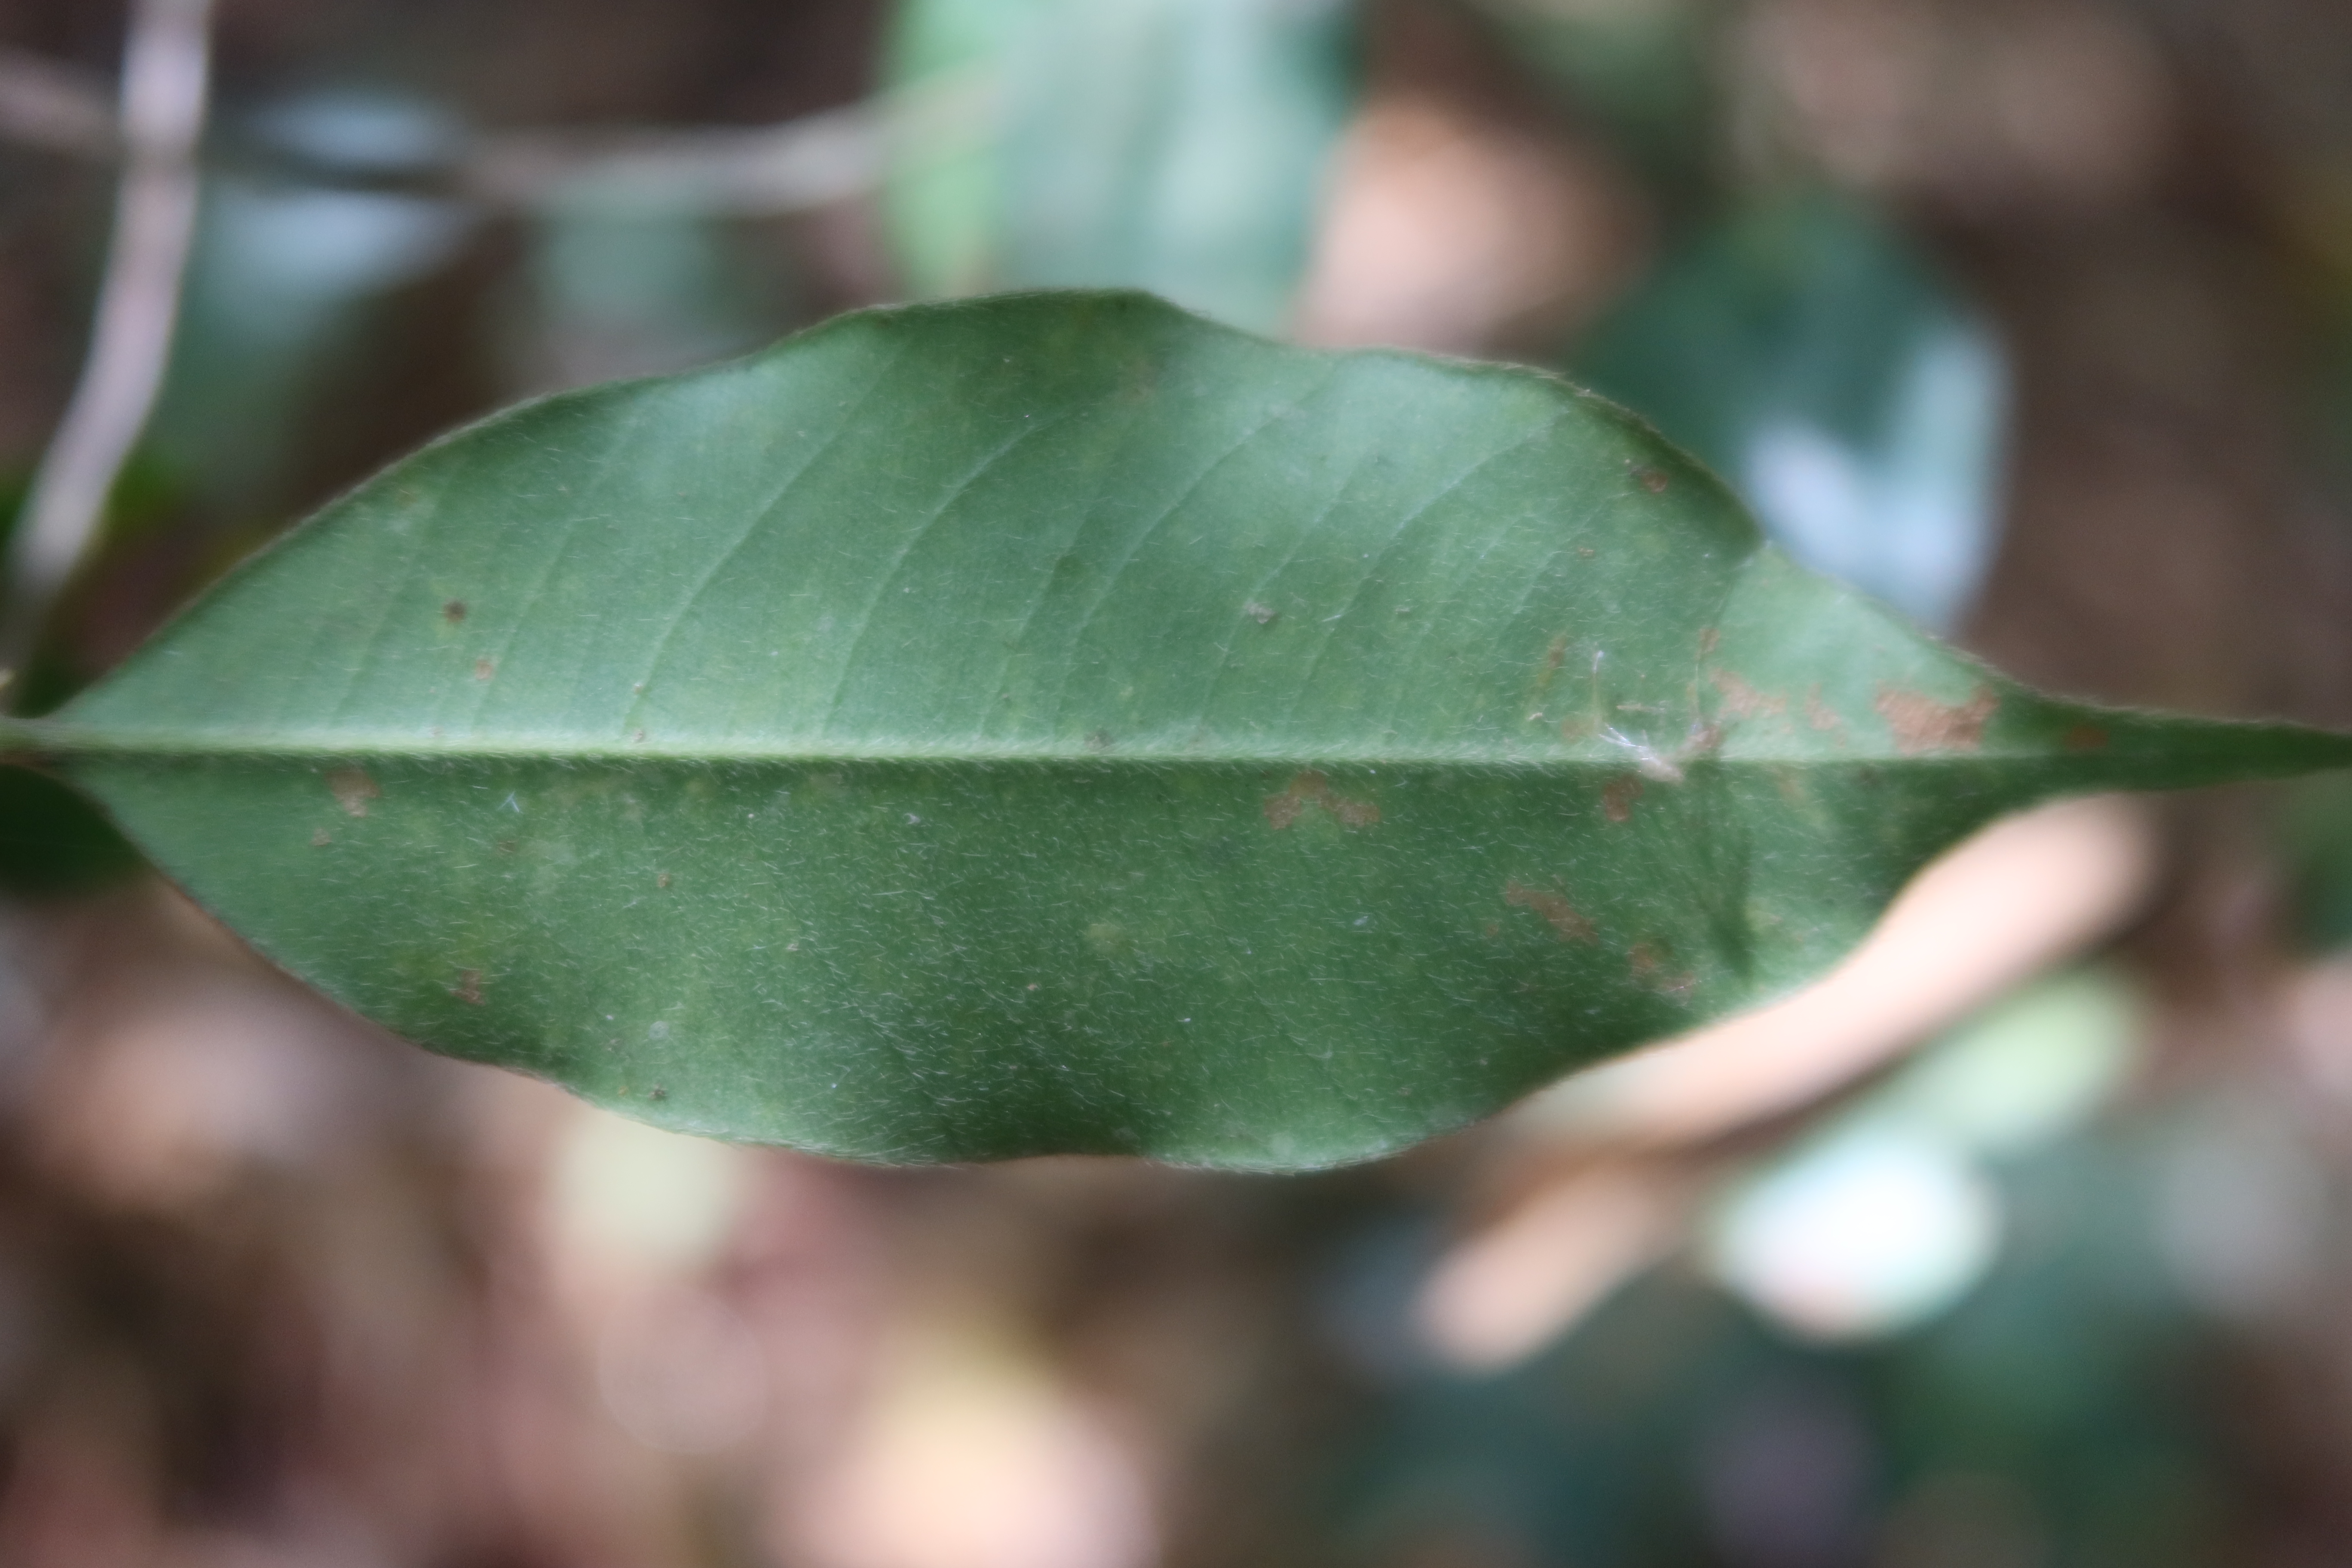
Label: Brown spots